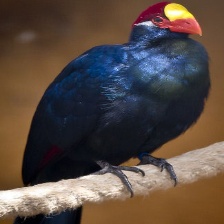
Species: VIOLET TURACO
Scientific name: MUSOPHAGA VIOLACEA